Aubazines

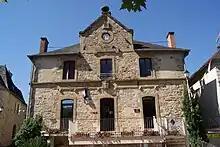
The Town Hall

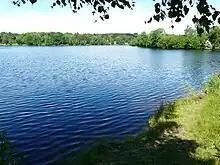
Lake Coiroux

Two religious buildings are registered as historical monuments and one more contains historical objects: